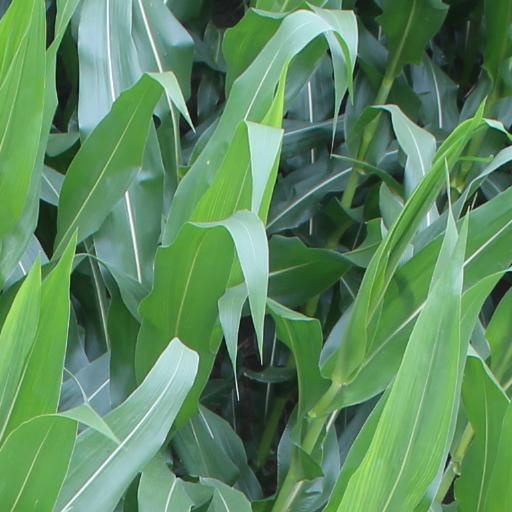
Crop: maize; corn